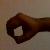
The image shows a hand gesture representing the number 0 in Indian Sign Language.